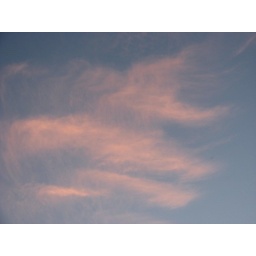
pink clouds in the sky